Guangzhou–Shenzhen railway

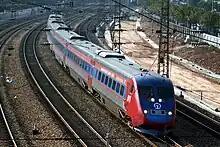
X2000 running on Guangshen railway

Guangshen railway is the first place in China to carry out successfully speed-up on the existing railroad. At the beginning of the 1990s, Guangzhou Railway Bureau and the Ministry of Railways carried out the pre-feasibility research about raising the maximum speed of passenger trains to . At 28 December 1991, the construction of the third line of Guangshen railway, and the speed-up improvement works of original double tracks started. In October 1994, the maximum speed of a train reached during the test. The first sub-high speed passenger train in China started commercial operation at 22 December 1994, operating between Guangzhou and Shenzhen.